Gino Lucetti

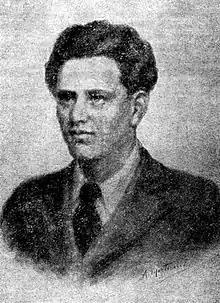

Gino Lucetti (31 August 1900 – 17 September 1943) was an Italian anarchist and anti-fascist who attempted to assassinate the dictator Benito Mussolini in 1926.